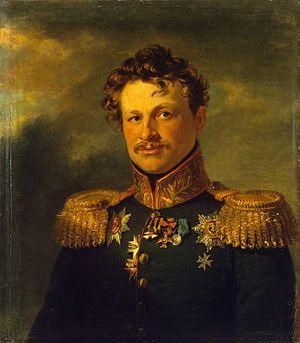
Liste des commandants militaires de la Russie impériale au cours des guerres napoléoniennes.
Ernest de Hesse-Philippsthal, né le 8 août 1771 à Philippsthal, décédé le 25 décembre 1849 à Meiningen.